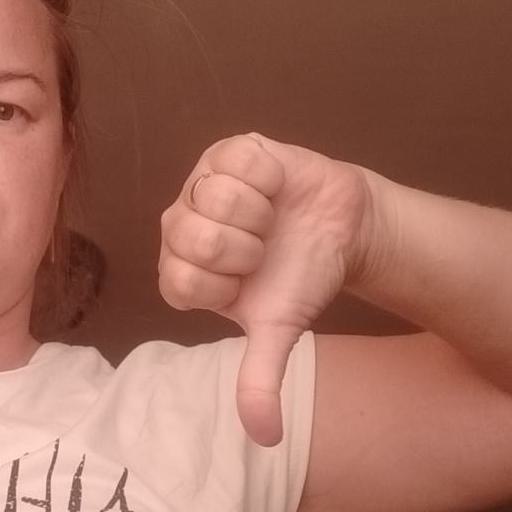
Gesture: dislike